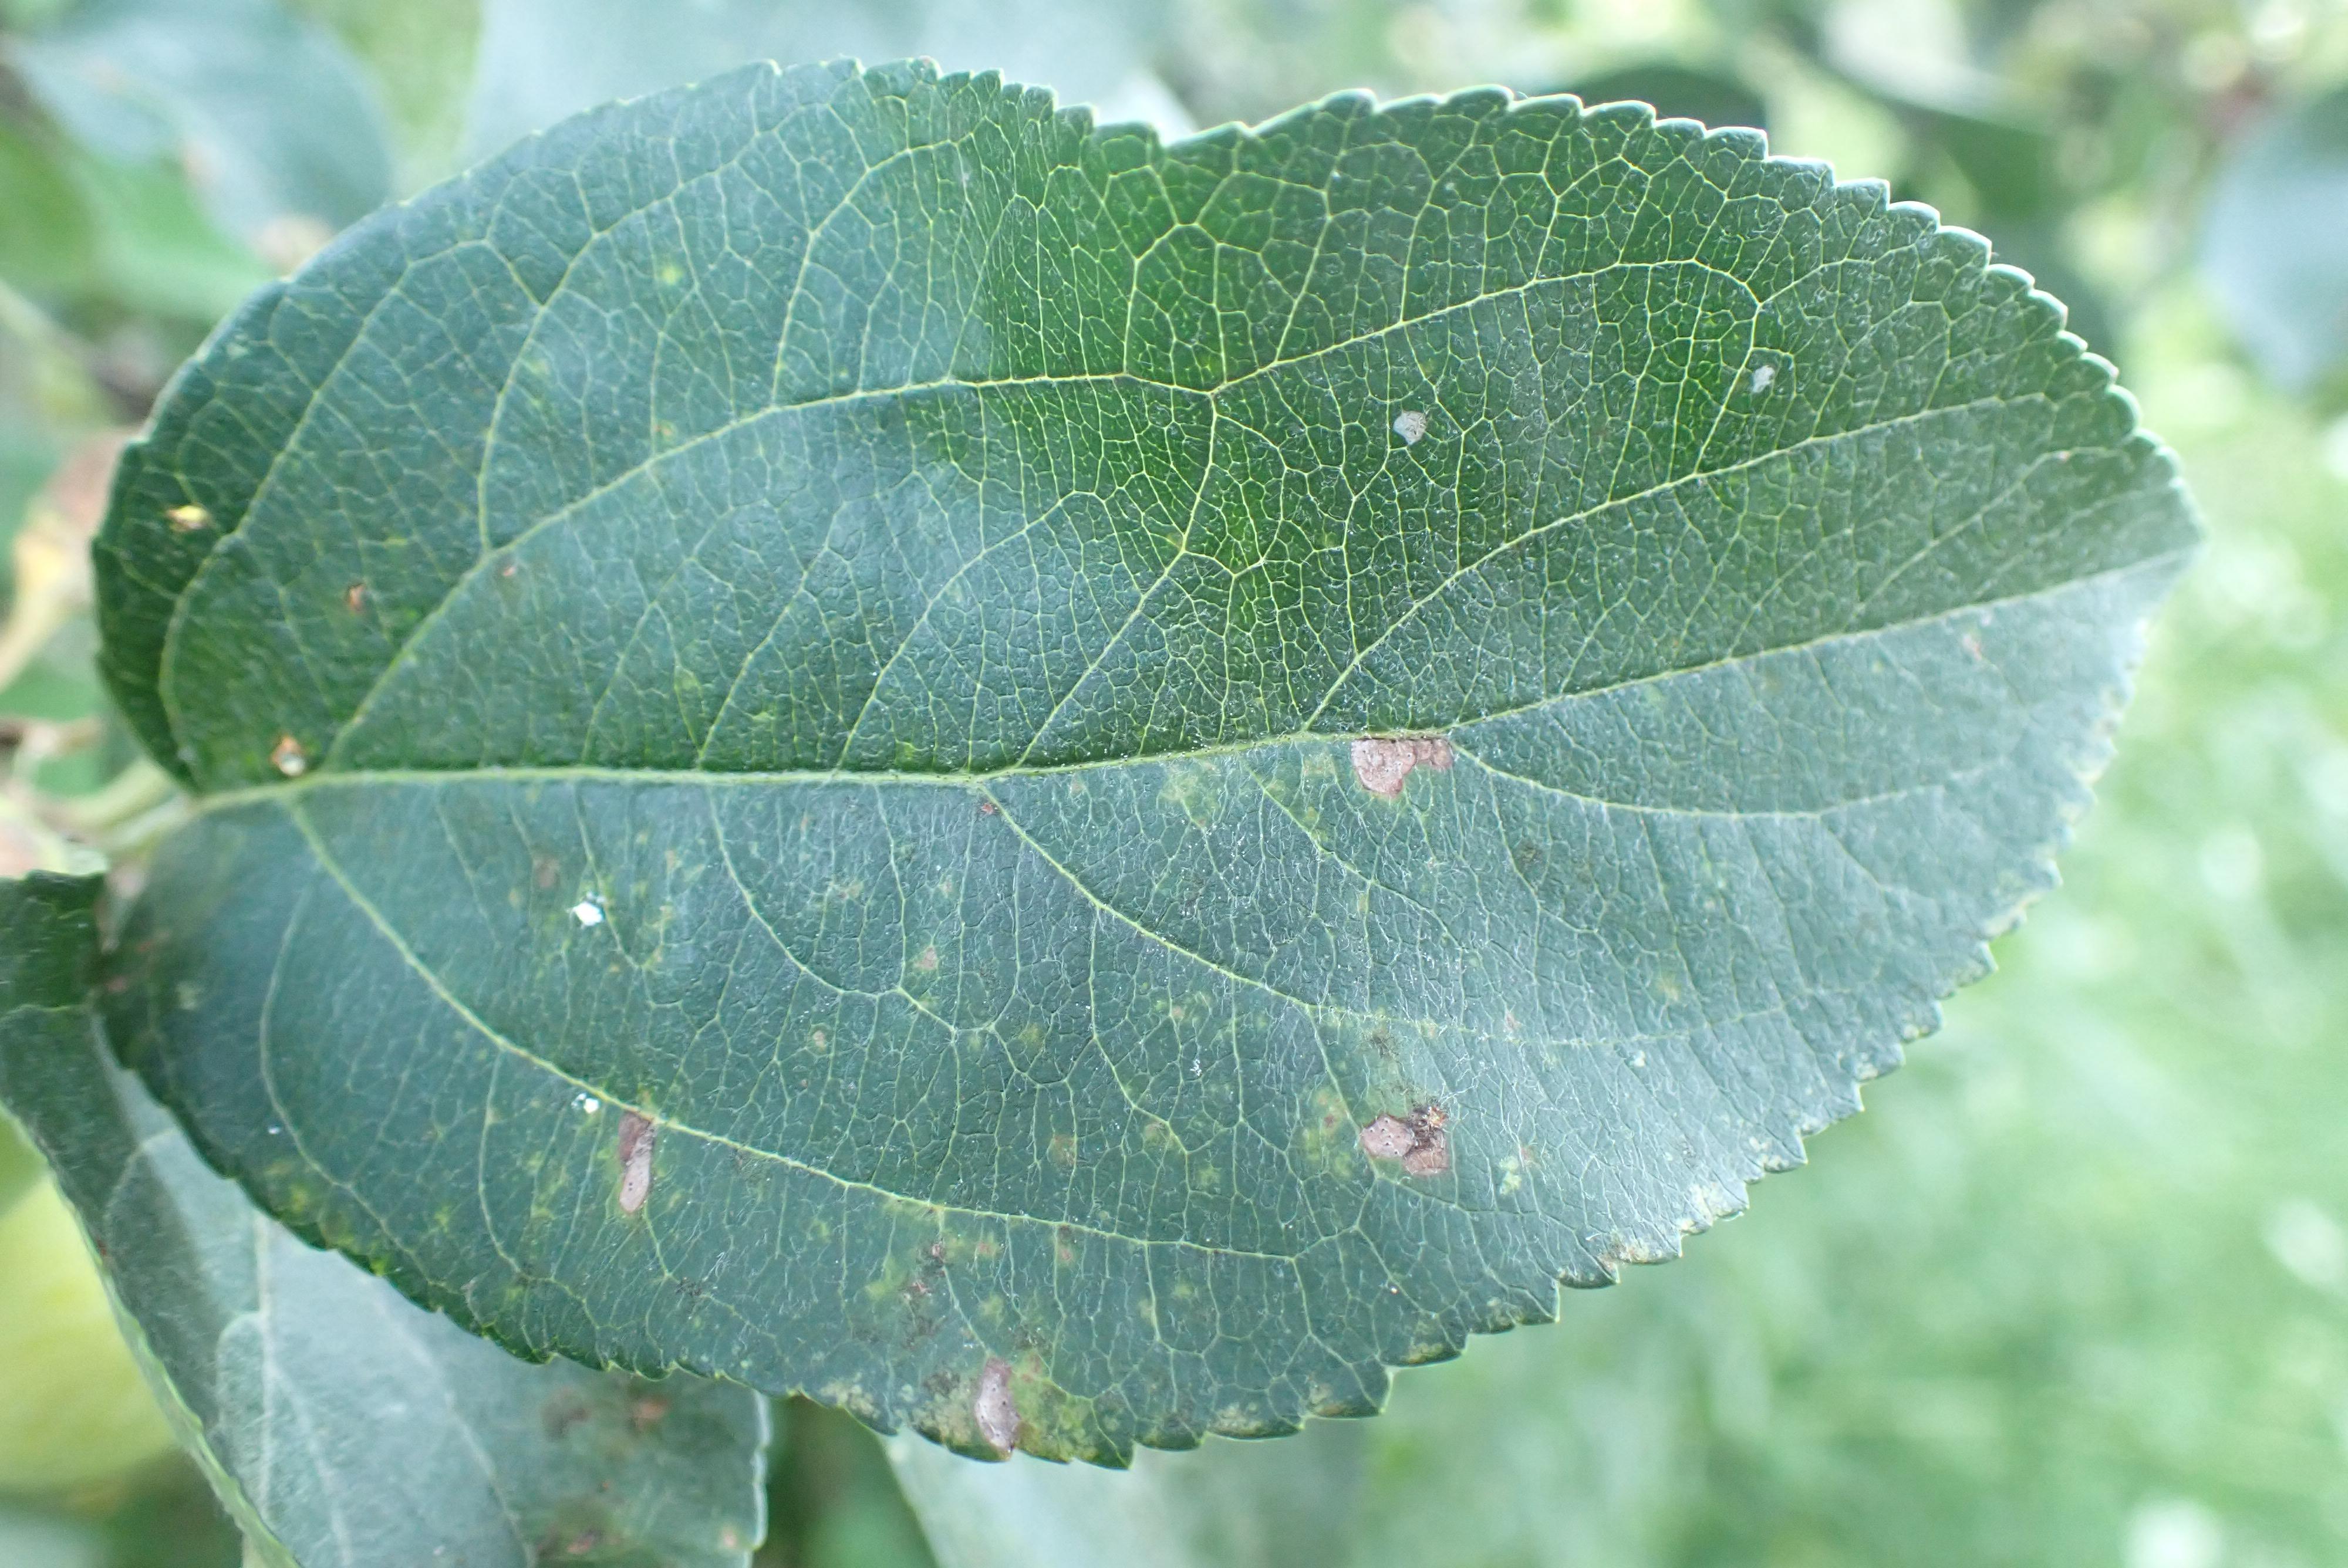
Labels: scab, frog_eye_leaf_spot